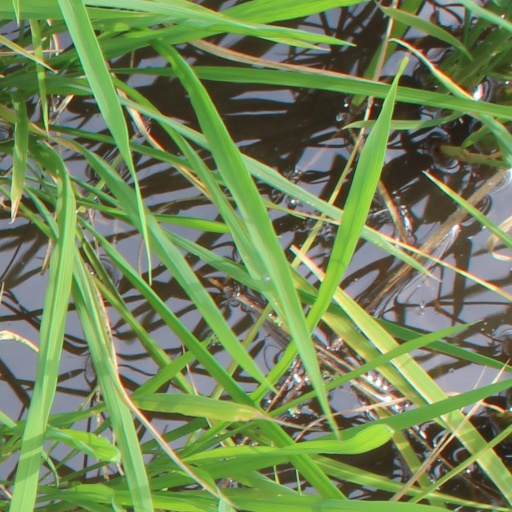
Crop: rice